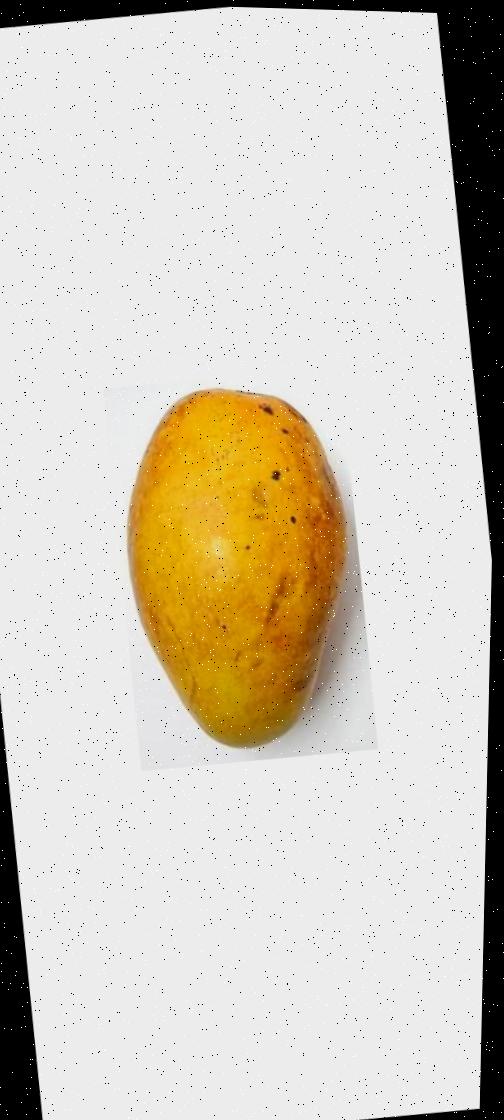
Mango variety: Bari-11